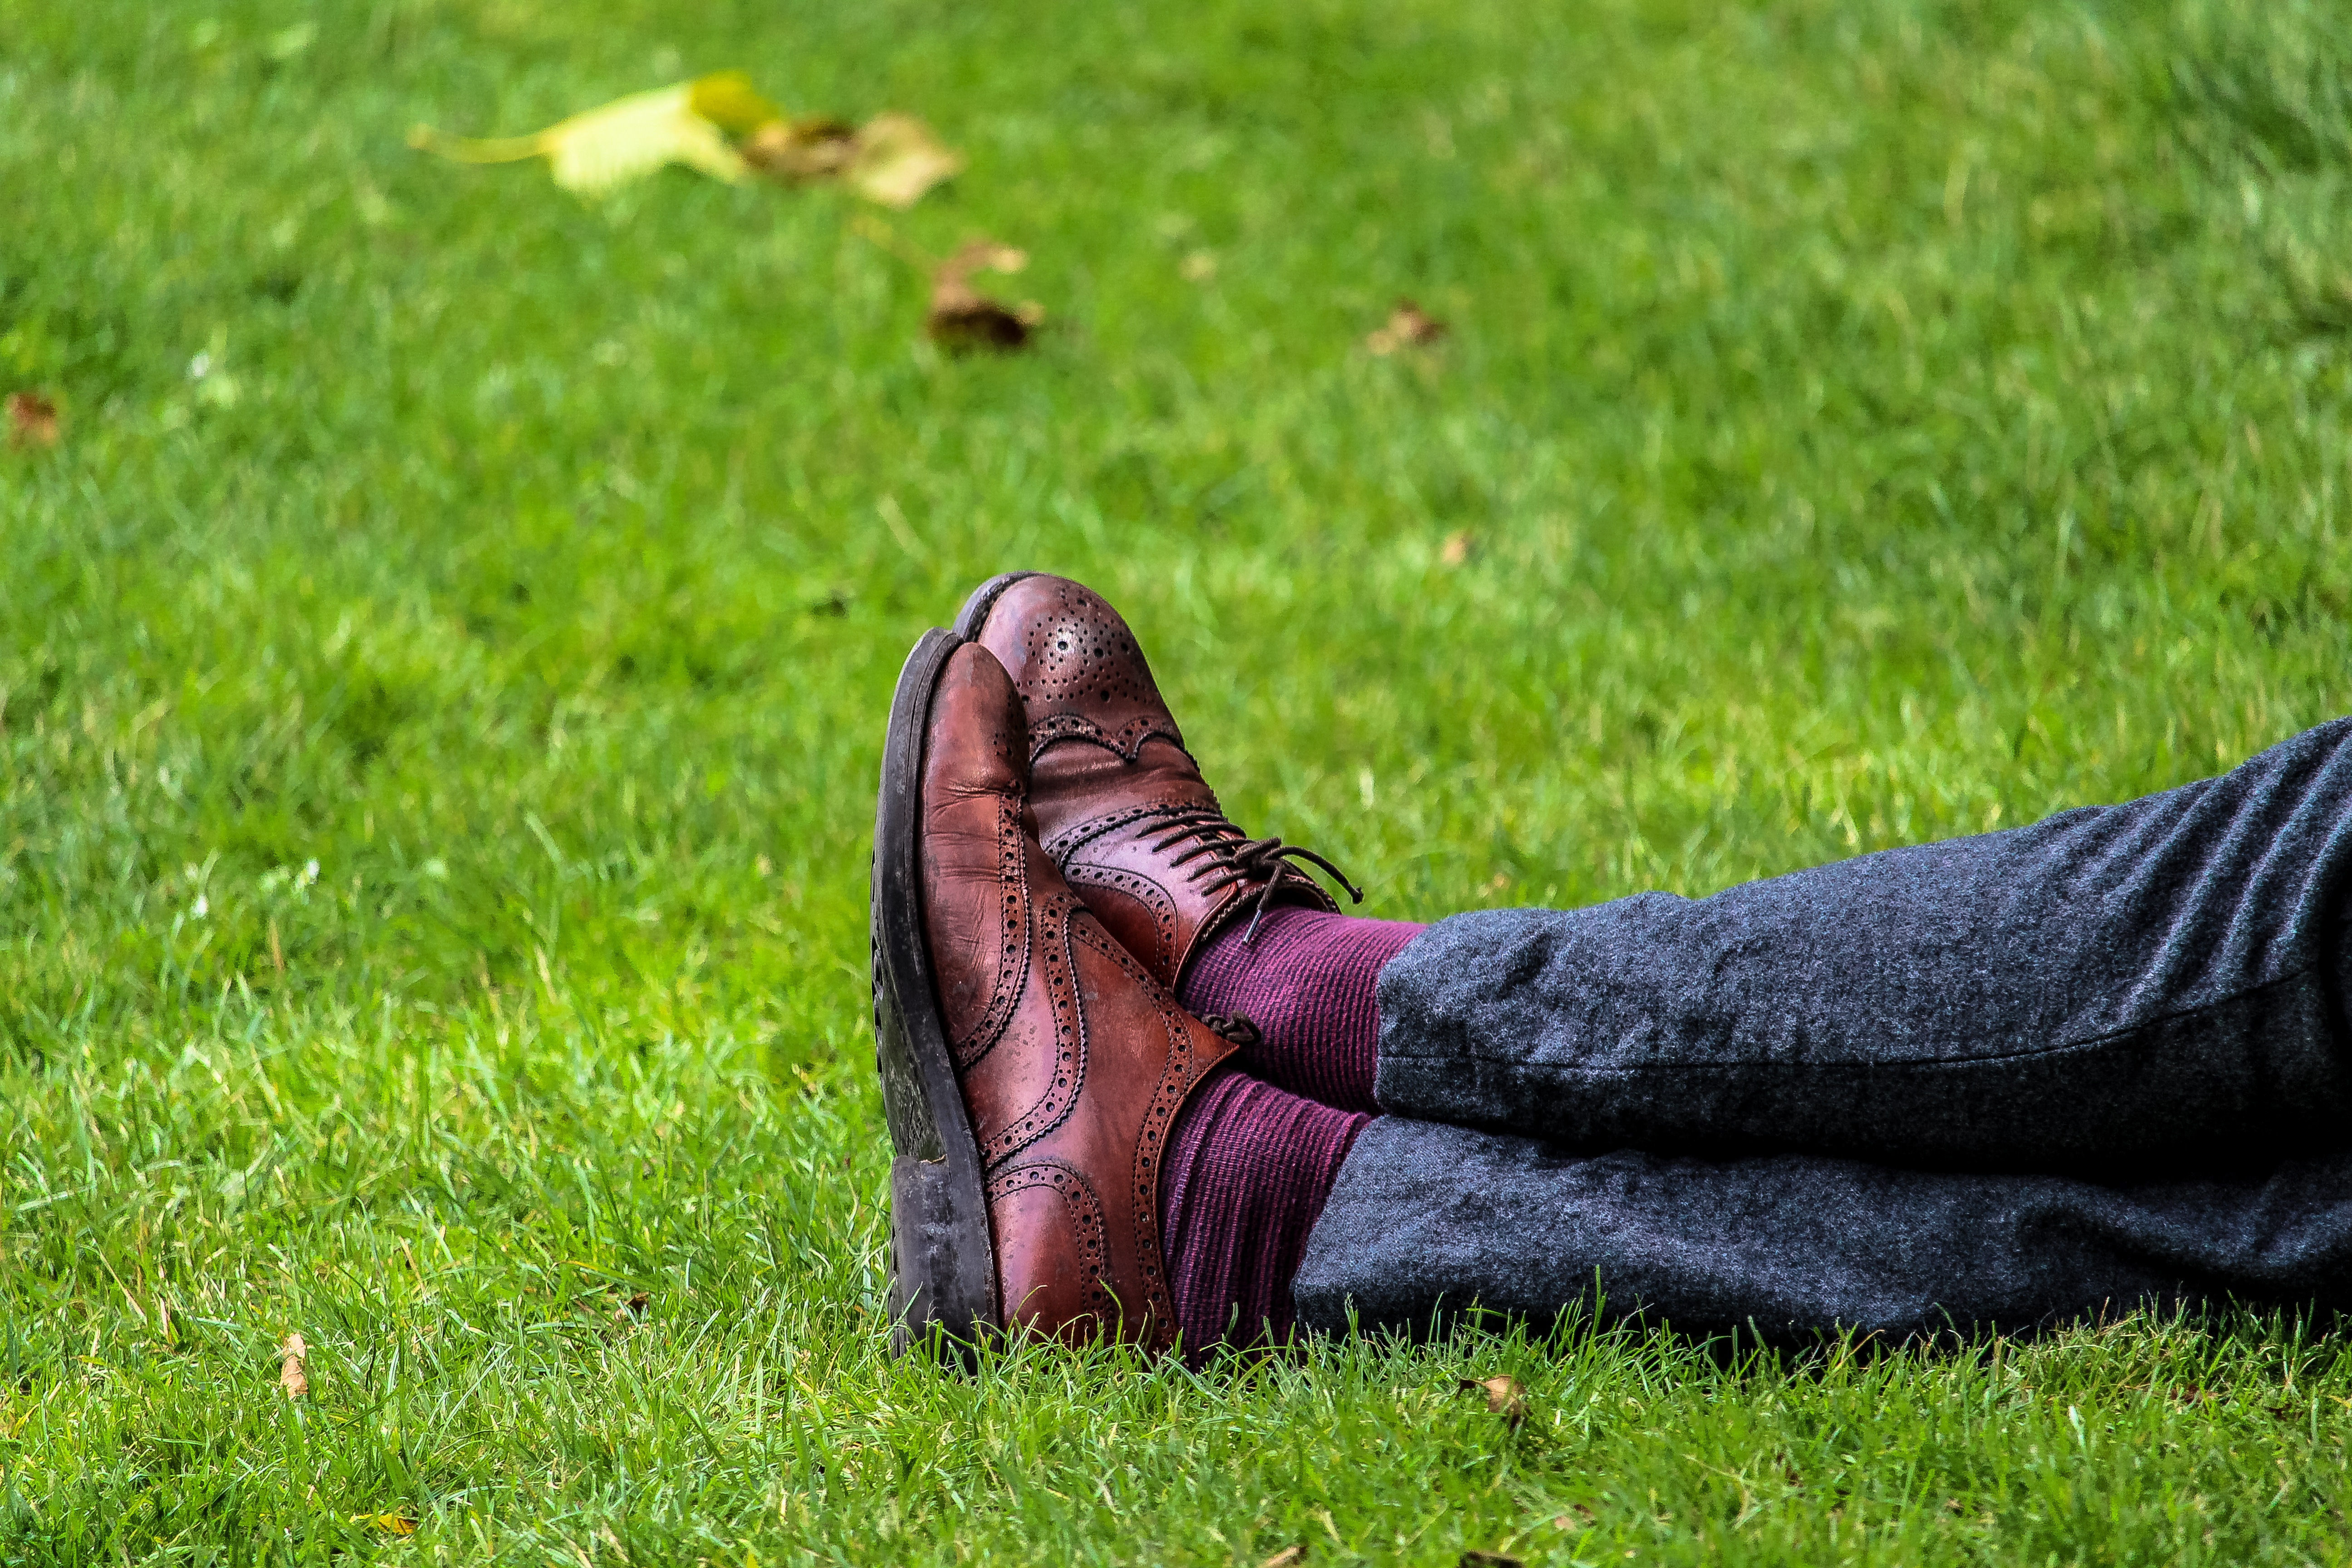
hand, grass, field, lawn, meadow, feet, leg, green, sitting, shoes, legs, footwear, beauty, human positions, oxford shoes